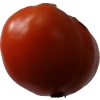
Label: tomato